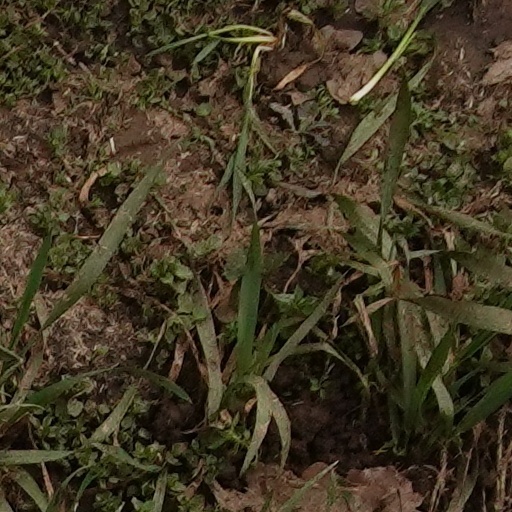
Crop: wheat